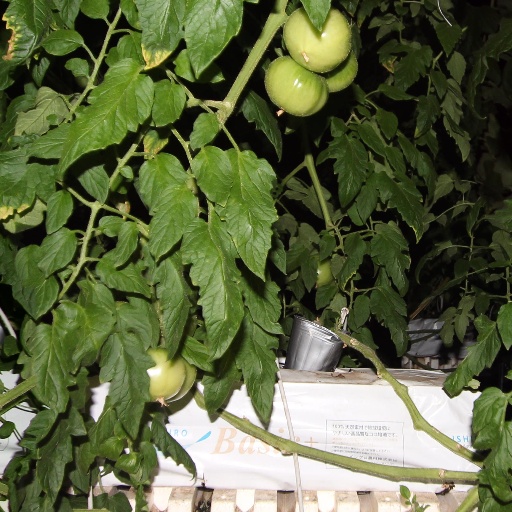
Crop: tomato